Rosario Oeste railway station

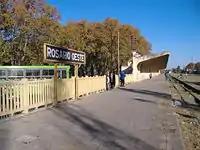
Platform and sign

In 1949 the government of Juan Perón nationalized the railways and attempted to optimize them. The Central Córdoba Railway, which had been taken over by the Argentine government in 1939, was now merged with other companies into the General Manuel Belgrano Railway, which concentrated all of the passenger services at Rosario Oeste, closing down other termini.